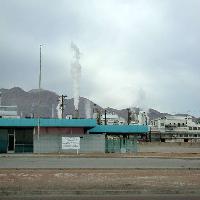
Weather: cloudy or overcast